Sykkuno

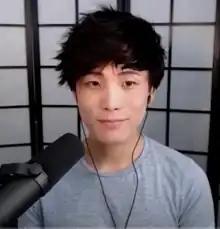
Sykkuno in 2020

Sykkuno is an American YouTuber and live streamer. He is best known for his live streams, which are hosted on Twitch. He also streamed exclusively on YouTube from May 2022 to May 2024. Sykkuno plays several video games, including "League of Legends", "Animal Crossing: New Horizons", "Among Us", "Valorant", and "Minecraft".